WAER

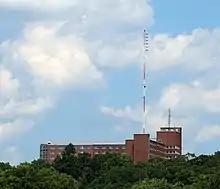
The WAER/88.3 transmitter, atop Day Hall.

In 2017, a full-length documentary titled ""The Miracle Microphone: The Impossible History and History Makers of WAER Radio"" chronicled the 70-year history of WAER. The documentary was researched and produced by Scott MacFarlane and Keith Kobland and won New York state AP Press Association award in 2019.